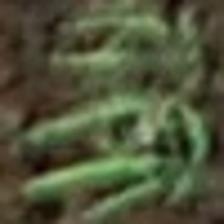
Label: clustered